Breast biopsy

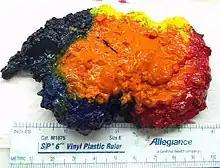
Surgical breast biopsy specimen that has been inked on all sides to aid a pathologist in evaluating tissue margins under the microscope.

Excisional biopsy involves surgically removing the suspicious area of the breast to examine it under the microscope for diagnosis. One method is wire-guided (or wire-localized) excisional biopsy, where a wire is inserted into the breast and repeatedly imaged using breast ultrasound or mammography until the technician sees that the tip is located in the suspicious area. The suspicious area is then removed entirely in one block by the surgeon with the help of the wire. When the tissue is removed, it is processed by a pathologist, who describes the tissue as it appears by eye and inks the sides to help orient the tissue under the microscope after it is sliced. Each color corresponds to a direction, such as superior, inferior, medial, lateral, anterior, and posterior (these correspond to top, bottom, outside, inside, front, and back). When the tissue is then looked at under the microscope, the margins can be evaluated to see if they are free of cancer cells, or if the surgeon needs to go back and remove more tissue from that area. Titanium surgical clips are often left behind by surgeons to help future physicians locate the site and monitor for future disease or target the area with radiation if needed. Percutaneous ("through the skin") biopsy methods have become more favored over surgical biopsies due to the high rate of benign findings (80%) and the reduction of adverse effects such as scarring.